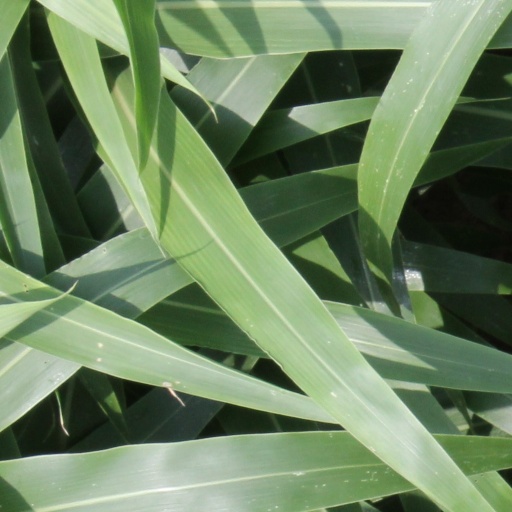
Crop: sorghum